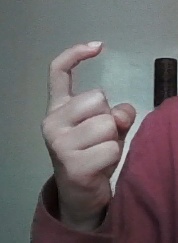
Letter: ra